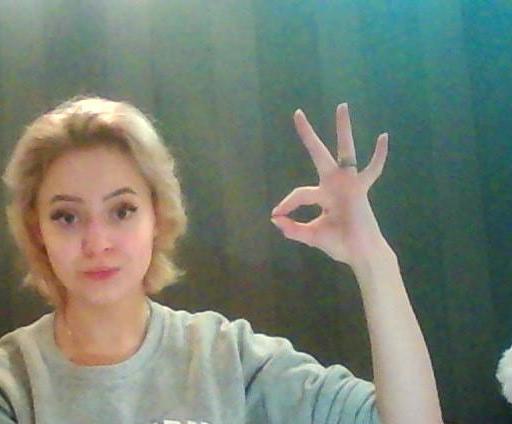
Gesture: ok